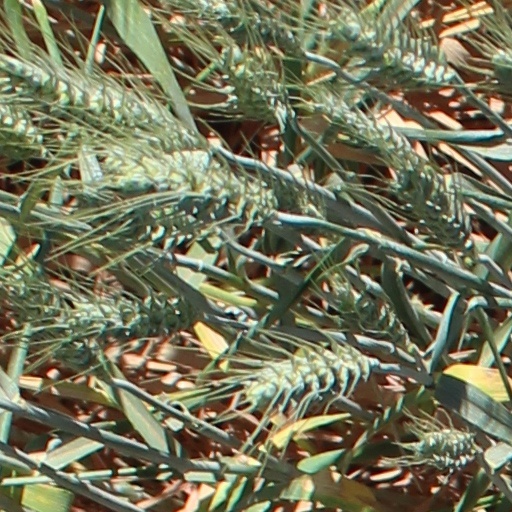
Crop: wheat